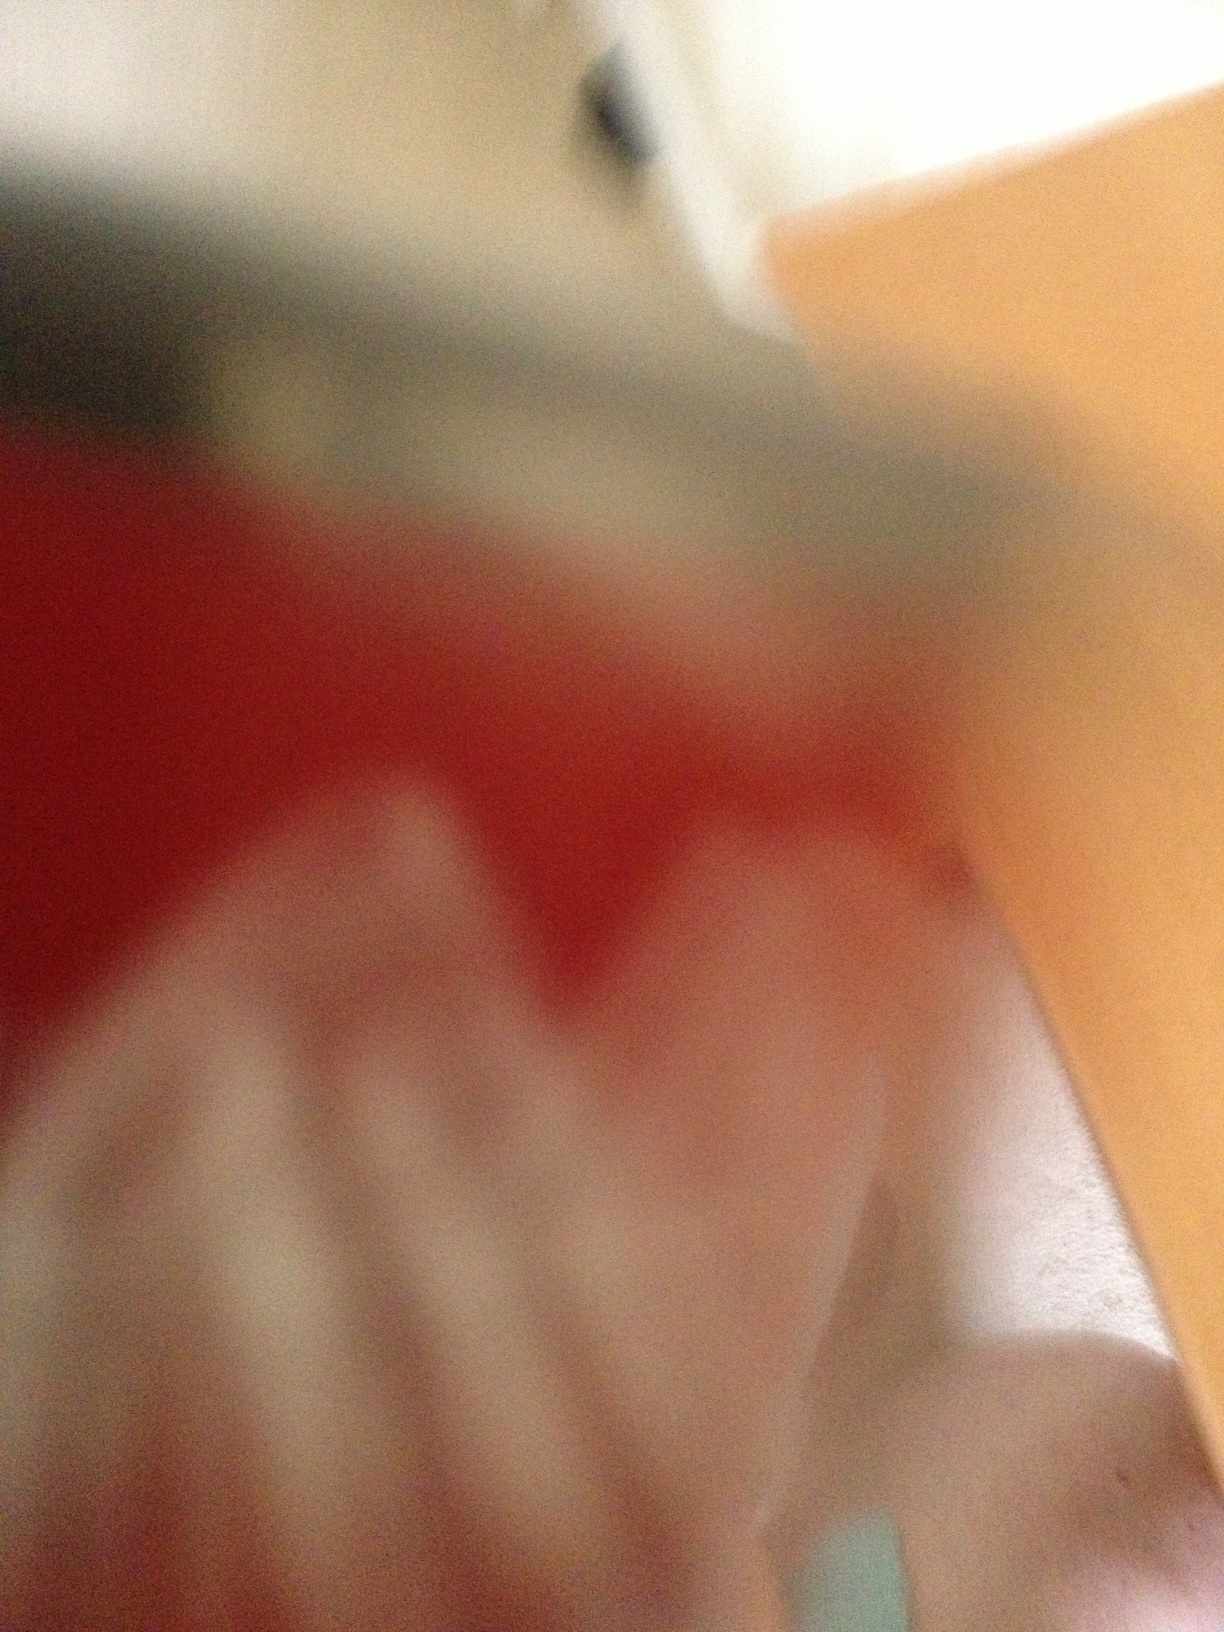Question: Can you please tell me what the label says on this can? Question mark.
Answer: unanswerable